Describe the emotion expressed in this image:  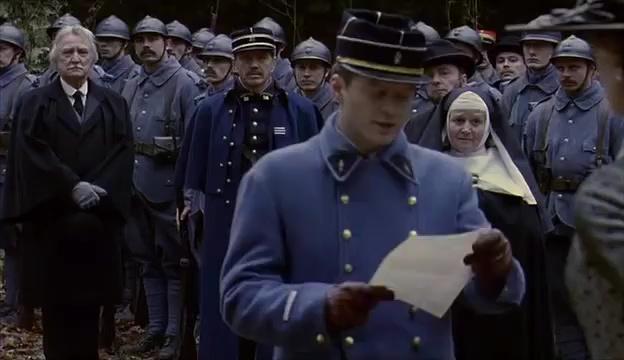
This person displays Suffering, valence and arousal with moderate intensity.